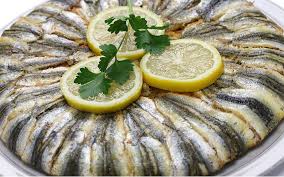
Yemek: hamsi